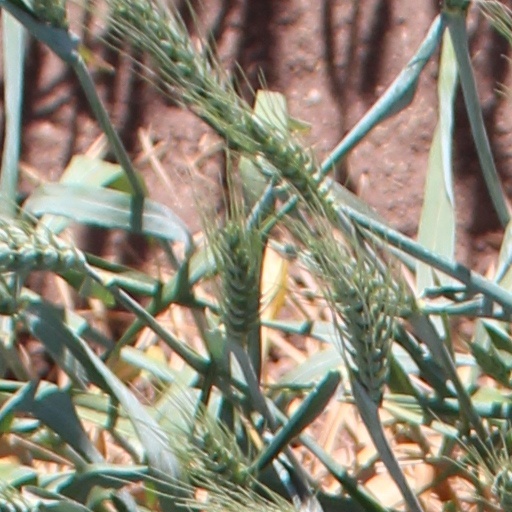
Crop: wheat